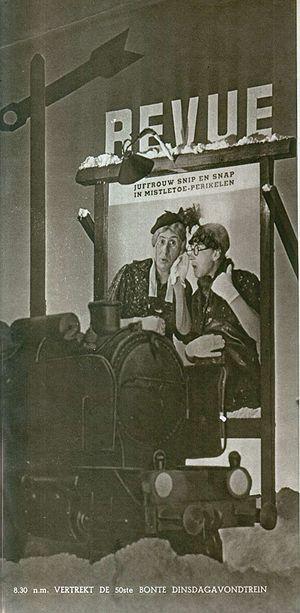
Snip et Snap était un duo comique néerlandais composé de Willy Walden et Piet Muijselaar et qui animait une revue. Il fut actif entre 1937 et 1977 et leur revue fut diffusée aussi bien à la radio qu'à la télévision.